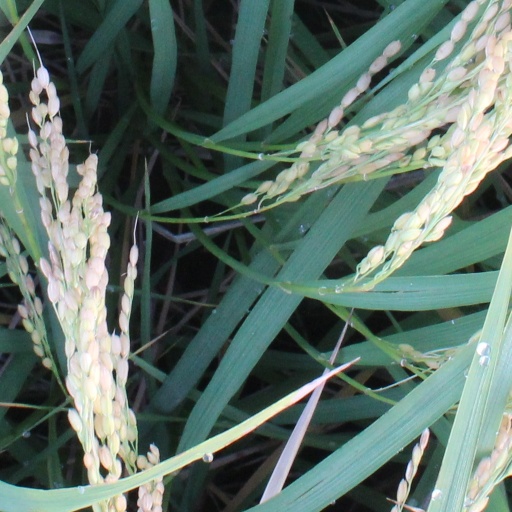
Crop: rice